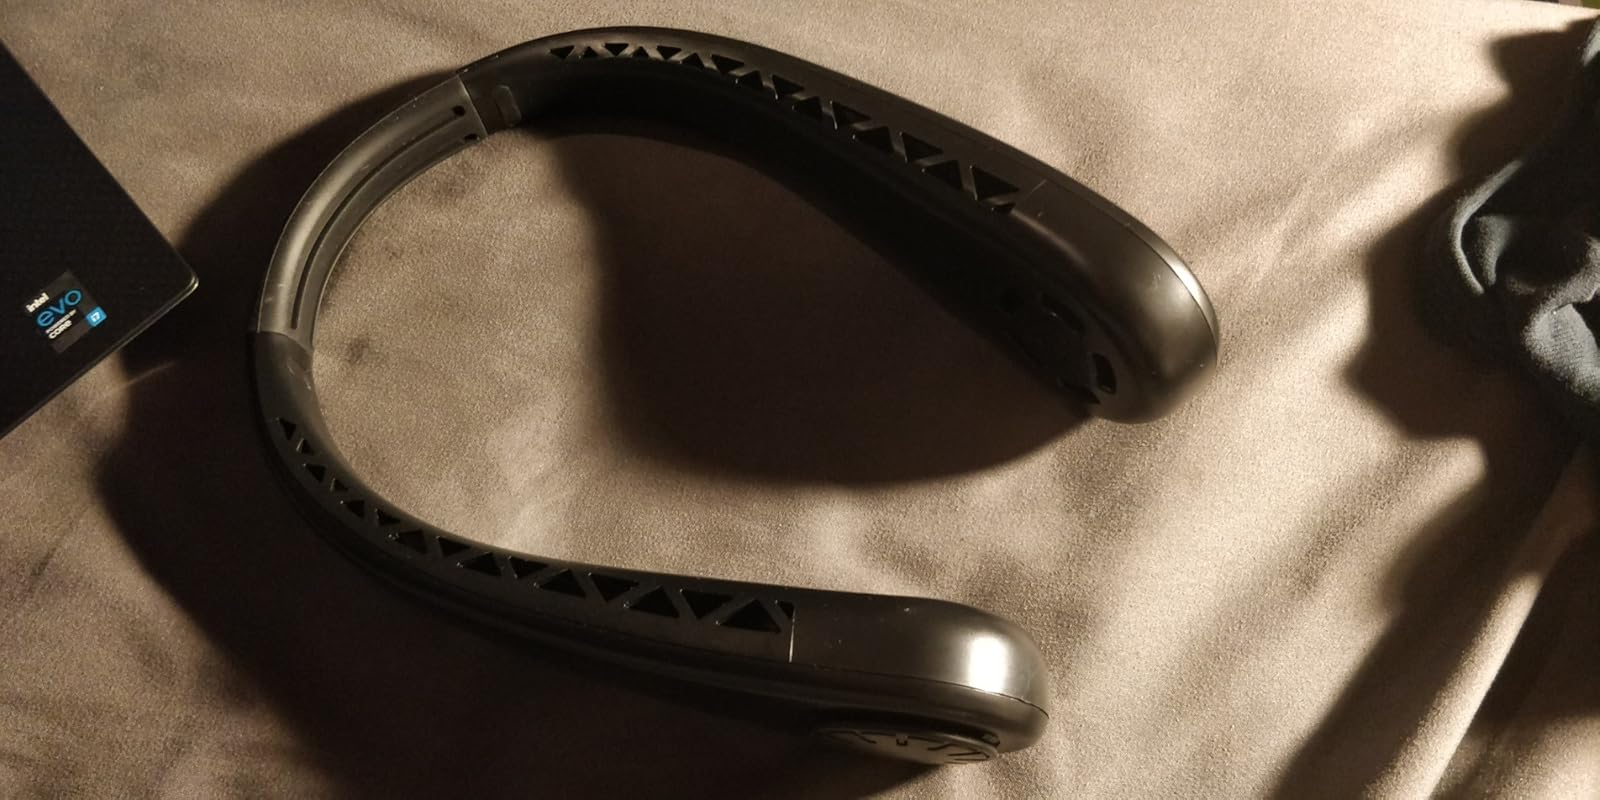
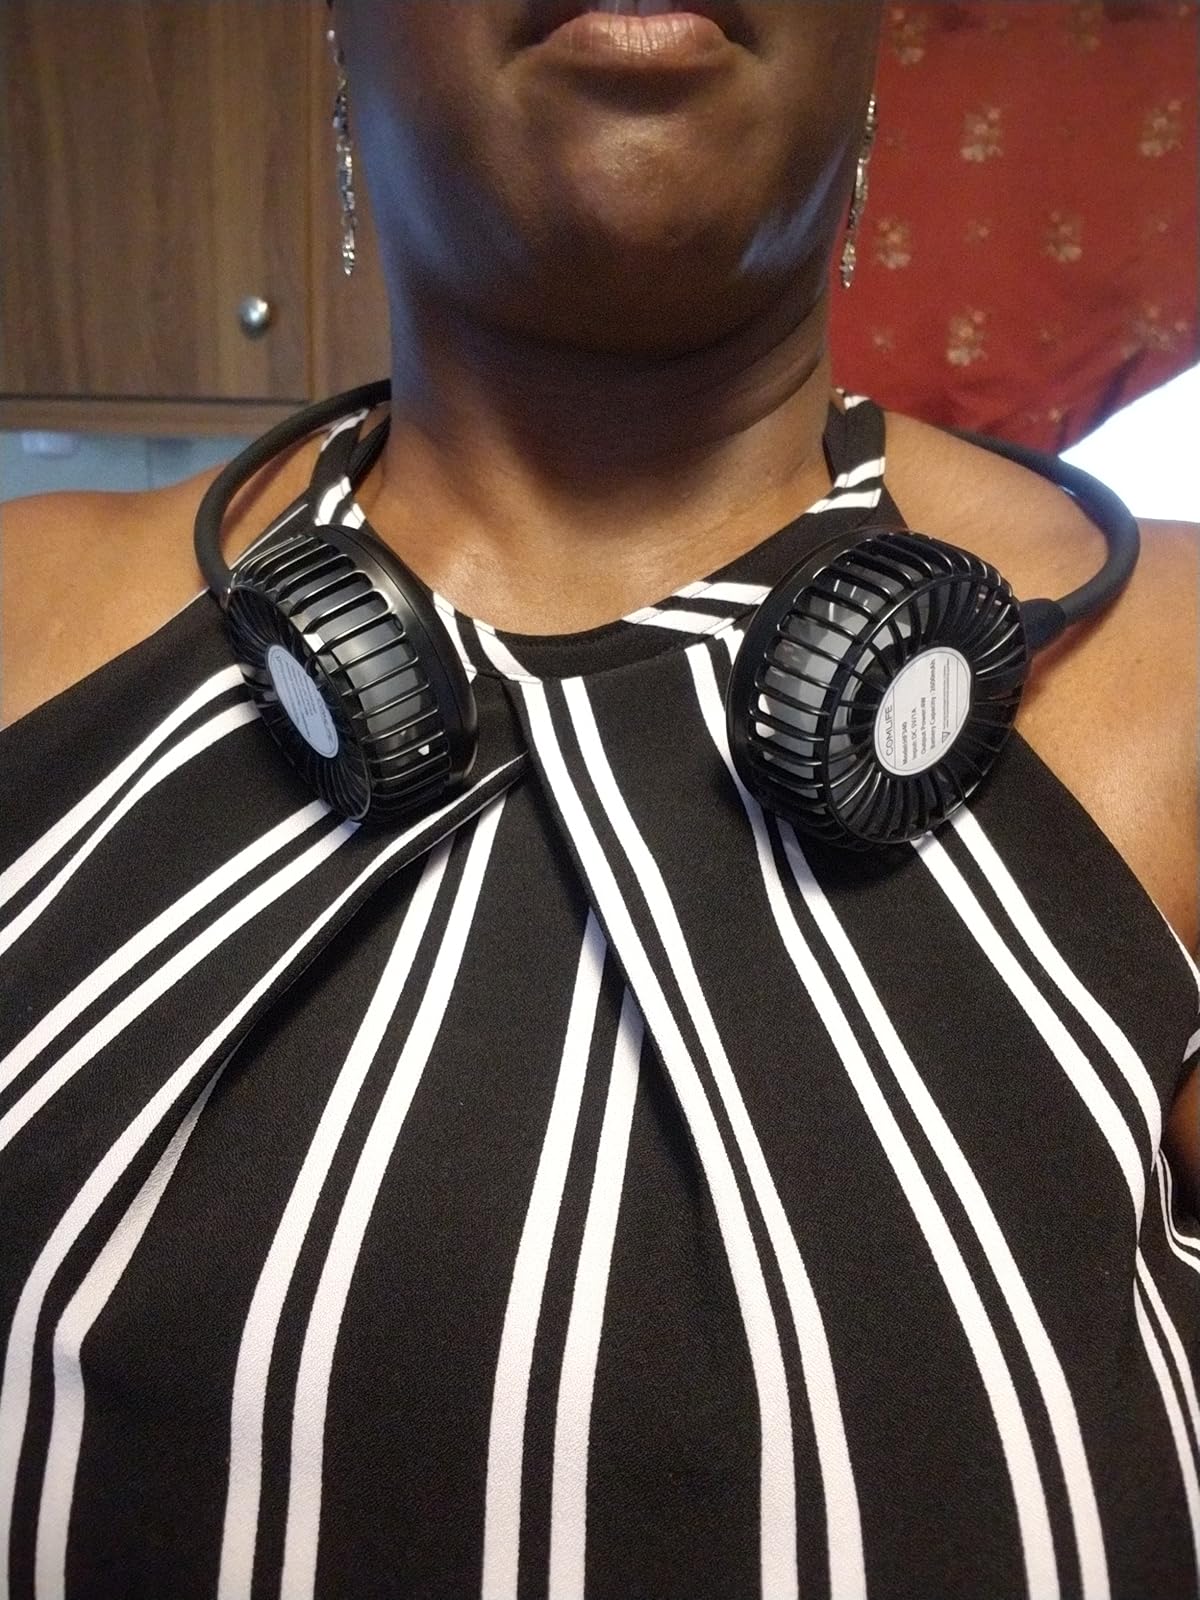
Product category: fan
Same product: no